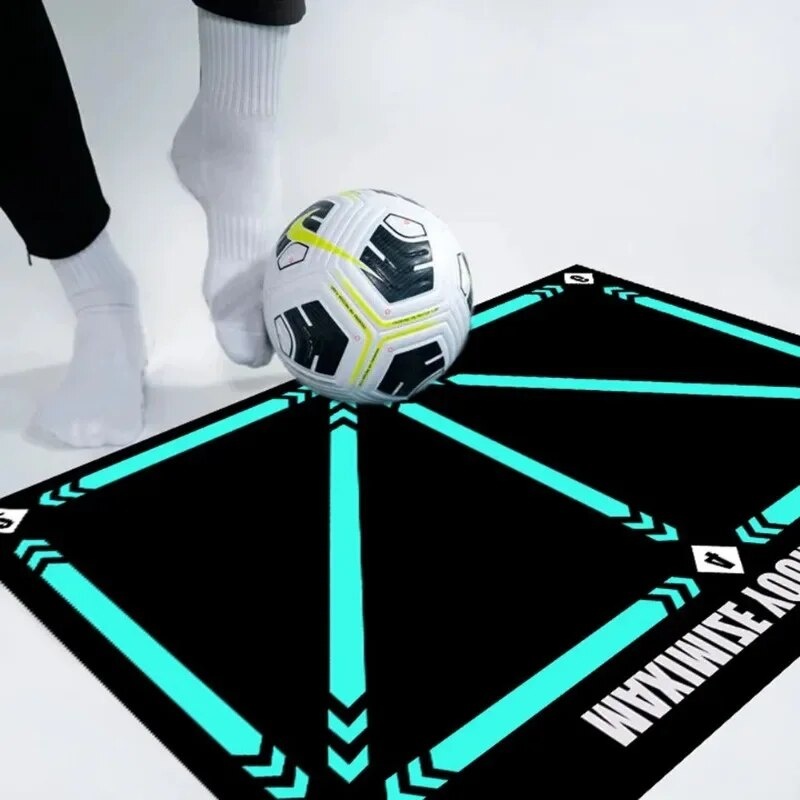
Junior Soccer Skills Mat - Improve Your Football Skills
Junior Soccer Skills Mat | Improve Your Football Skills The Perfect Mat for Young Footballers Error-proof your game with the Junior Soccer Skills Mat , every young footballer's dream tool to ace their game. Designed for improving ball control, dribbling, and shooting skills, this portable mat fits perfectly into practice sessions. Unique Selling Points: Improve Your Football Skills: With targeted exercises developed for young talent. Includes Training Videos: Follow step-by-step instructions from top coaches. Ideal Gift: The perfect toy for the holidays. Additional Benefits: Portable: Lightweight and easy to carry. Interactive: With interactive videos for more fun. Durable: Made from wear-resistant, cleanable material. The Junior Soccer Skills Mat provides everything needed to become a better footballer. Gift this versatile training tool for endless football fun.
Brand: Sarando.uk
Category: Sporting Goods > Athletics > Soccer > Soccer Training Aids > Soccer Passing Arcs